Management of domestic violence

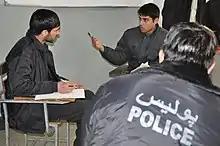
Afghan National Police instructors conduct a role playing scenario dealing with sexual abuse at the Afghan National Police Academy, Kabul, Afghanistan on December 30, 2010. Dr. Anna Baldry taught the Train the Trainer Gender Seminar to give ANP instructors more comprehensive and effective delivery methods for the current curriculum on domestic violence and sexual abuse. (U.S. Navy photo by Chief Petty Officer Brian Brannon/Released)

The management of domestic violence deals with the treatment of victims of domestic violence and preventing repetitions of such violence. The response to domestic violence in Western countries is typically a combined effort between law enforcement, social services, and health care. The role of each has evolved as domestic violence has been brought more into public view.